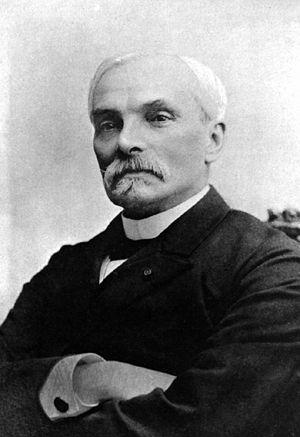
François Ernest Mallard, né à Châteauneuf-sur-Cher le 4 février 1833 et mort à Paris le 6 juillet 1894, est un cristallographe et minéralogiste français. Il est le continuateur avec Auguste Bravais du travail sur la cristallographie commencé par René Just Haüy et Jean-Baptiste Romé de L'Isle.